Connection Lost

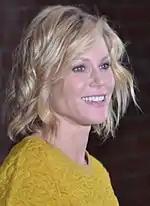
Julie Bowen smiling towards her left at the 25th Annual "A Time for Heroes" celebration

During filming, the actors were supposed to hold the recording devices by themselves. However, to avoid recording the ceiling and other surrounding objects, the camera operators held the devices while the actors positioned their hands beside the camera operators', creating the appearance of a selfie. Claire's computer displays three separate calls occasionally; to give the impression that the characters were all communicating on FaceTime, those scenes were filmed all at once, with up to three sets operating simultaneously. Bowen filmed the episode alone in a curtained-off section of the sound stage against a green screen. As she could not see the other actors, she used monitors and tape to inform her eyeline. An iPhone positioned atop the Mac's camera was used to record shots of Bowen facing the computer. This resulted in a more even eyeline for Bowen as well as clearer footage. Bowen had to be careful when moving her eyes due to her close proximity to the camera. She used an earpiece to hear the other actors.